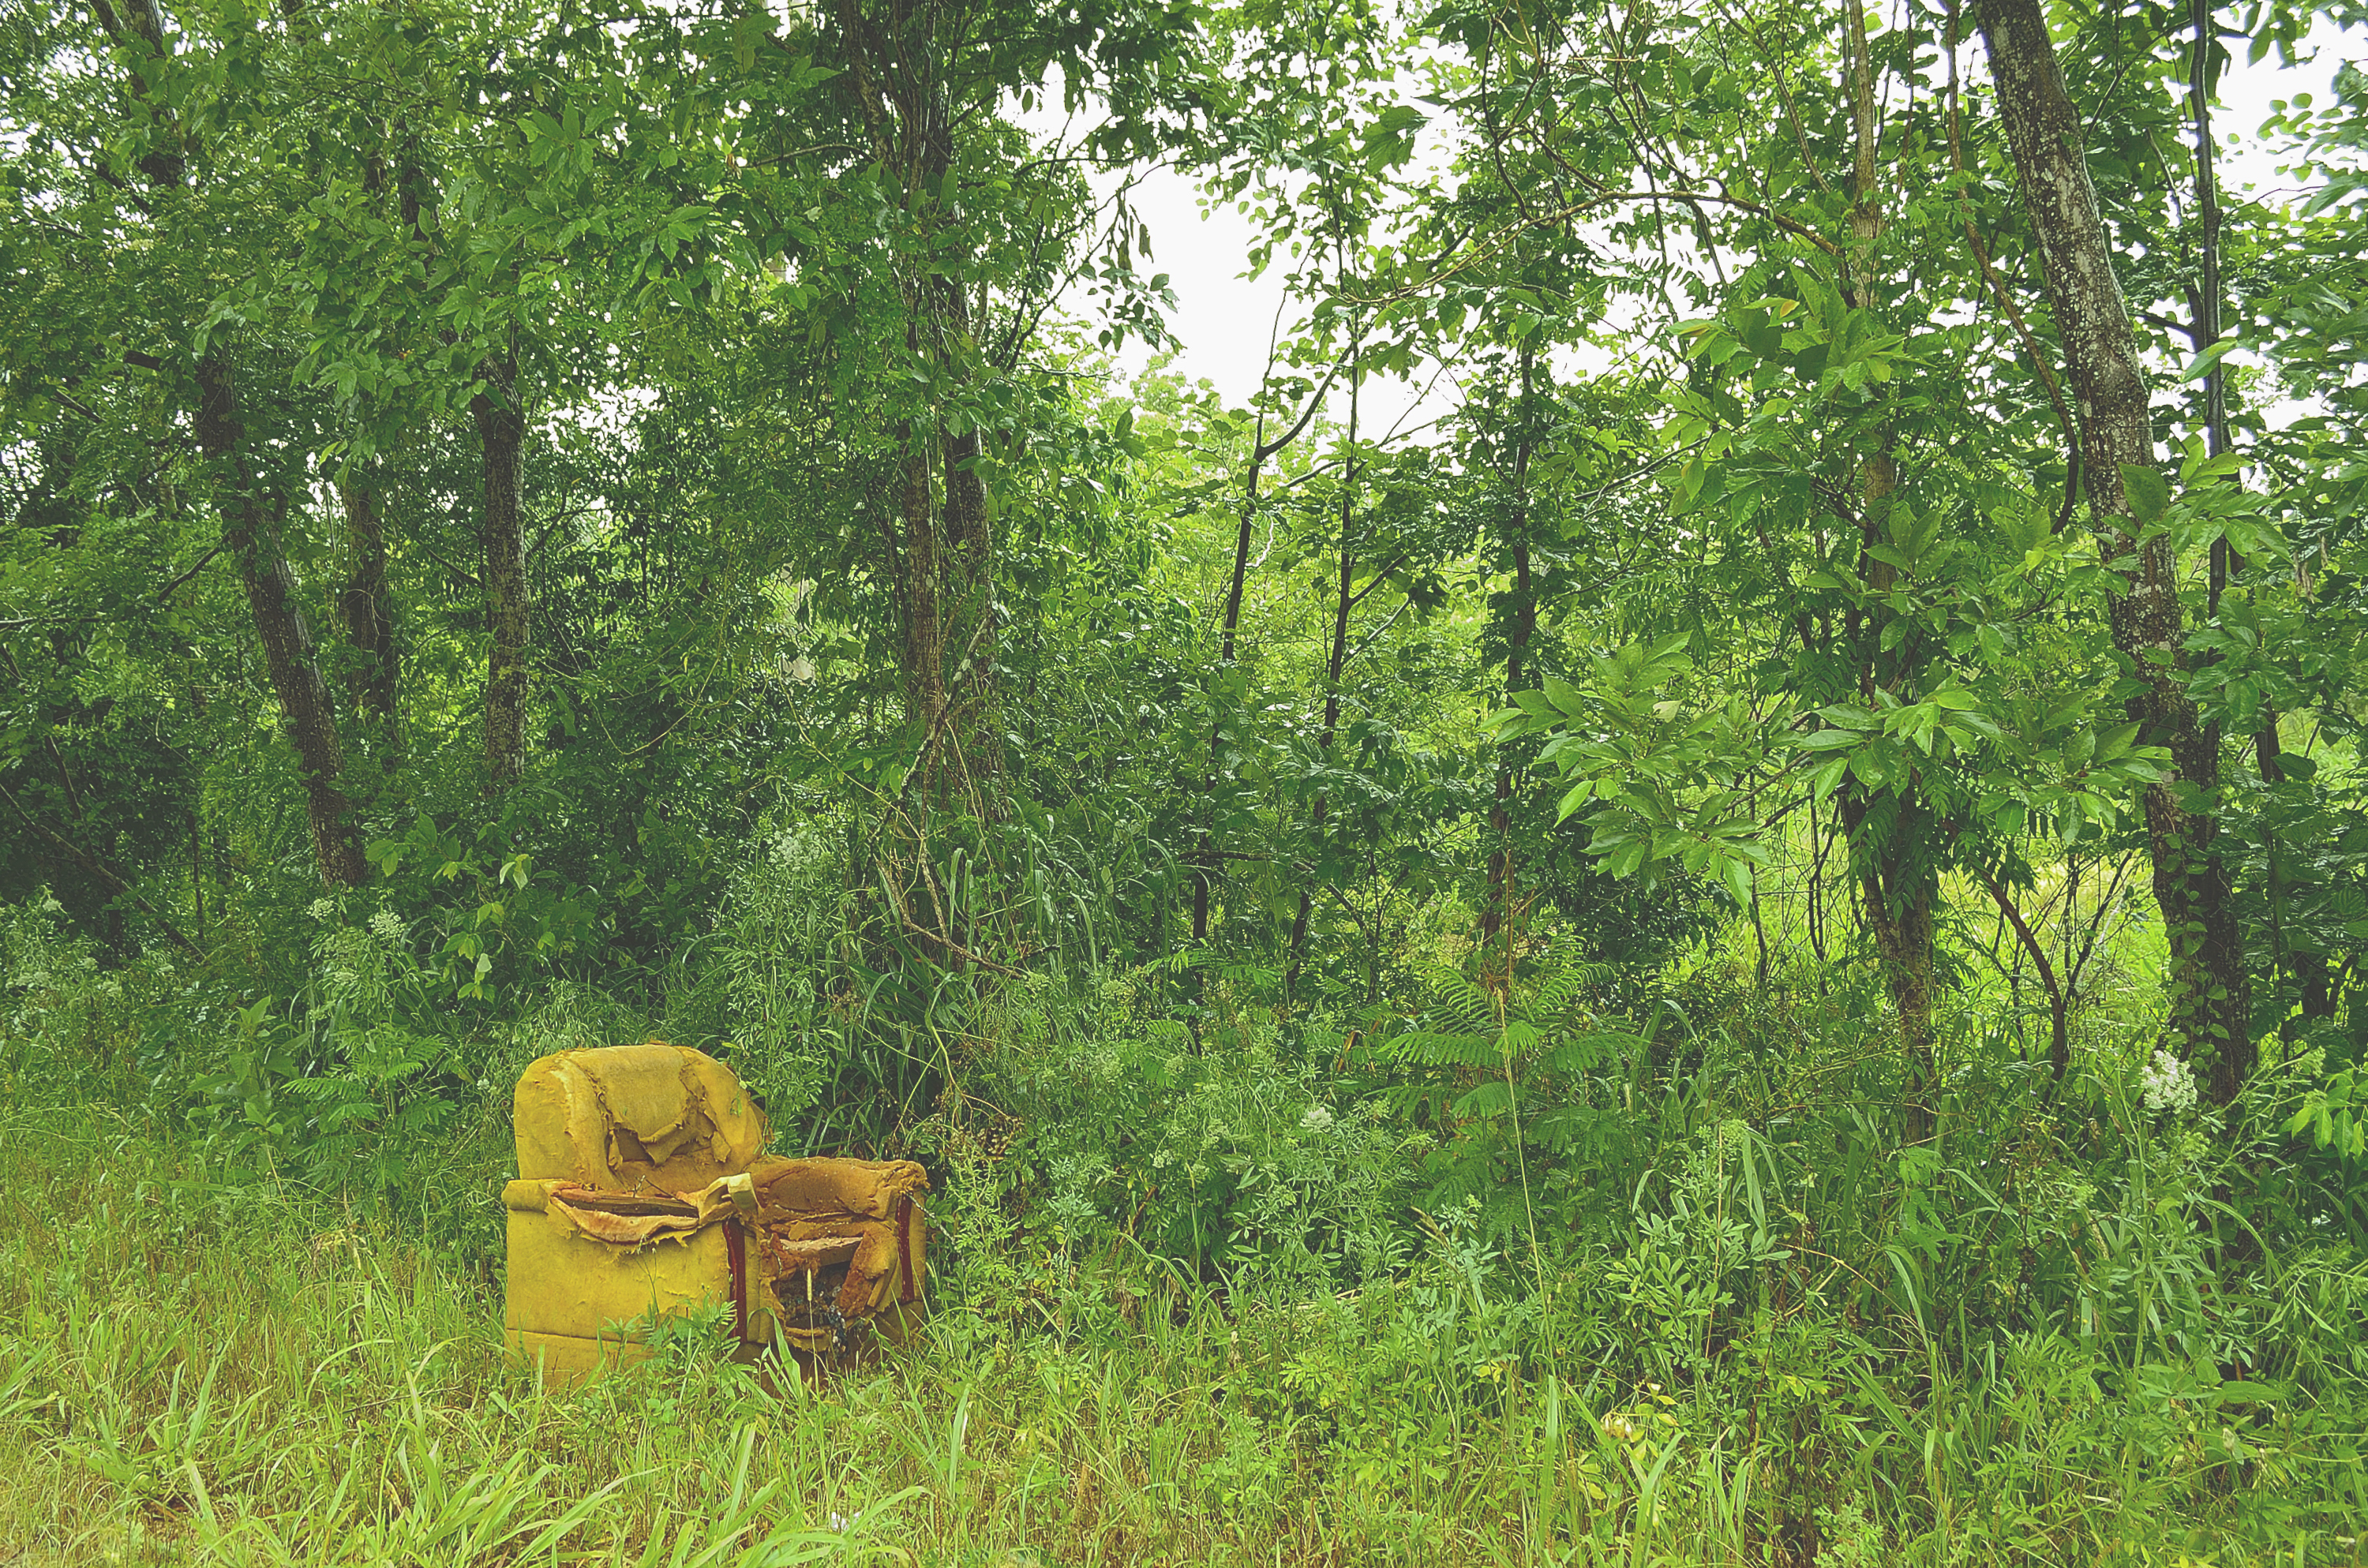
tree, forest, grass, plant, lawn, meadow, flower, green, jungle, pasture, shrub, rainforest, amarillo, verde, woodland, caos, vacio, misiones, selva, jungla, rey, sillon, anarquia, monarquia, instituciones, destitucion, habitat, ecosystem, biome, natural environment, temperate broadleaf and mixed forest